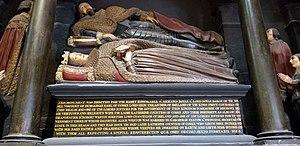
Catherine Fenton Boyle est la comtesse de Cork et l'épouse de Richard Boyle, 1ᵉʳ comte de Cork.